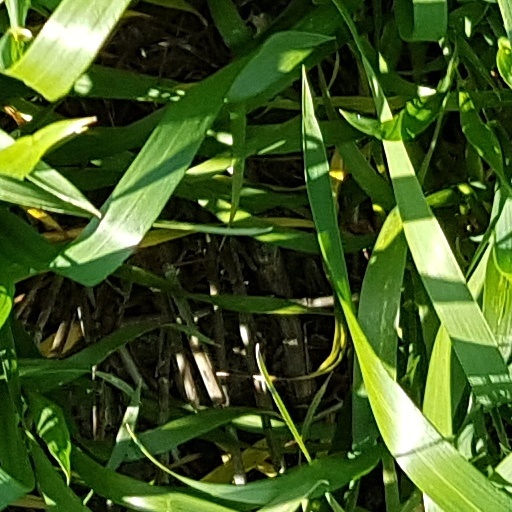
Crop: wheat